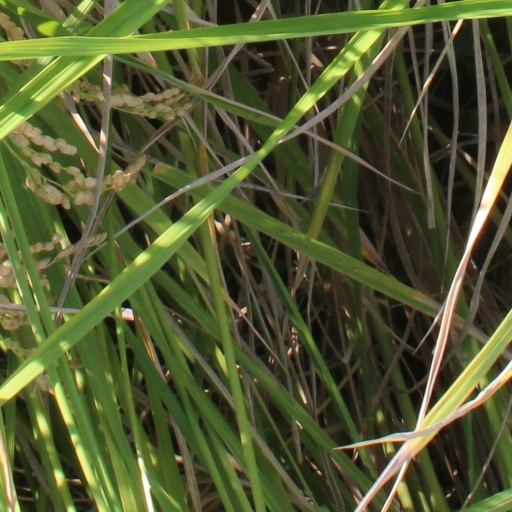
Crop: rice